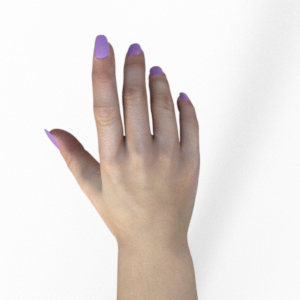
Label: paper